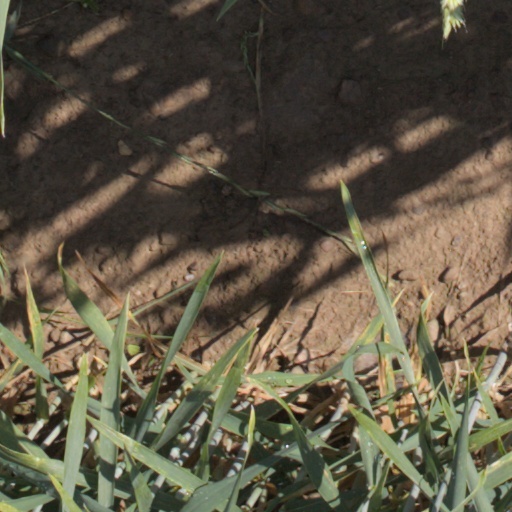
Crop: wheat